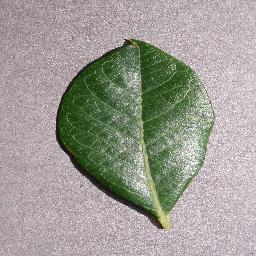
Label: Blueberry___healthy